Fitzsimons Army Medical Center

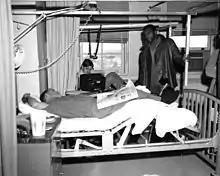
Professional football player Wendell Hayes visits patients during the Vietnam War.

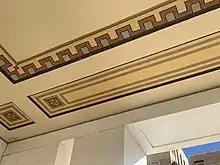
A photo of the decoration painted under the portico of the building.

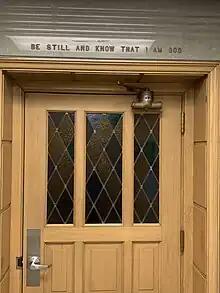
A photo of the door of the chapel in the Fitzsimons Building. Stained glass was installed in the door and also inside the chapel room. Scripture "Be still and know that I am God." Psalm 46:10, is found above the door.

The facility was being prepared for closure by the Army during the economic depression of the 1930s. In April 1933, Surgeon General R. U. Patterson sent a radiogram stating that Fitzsimons would be abandoned and all patients transferred. However, Denver's reputation for treating tuberculosis and the consequences of losing 1,000 jobs at Fitzsimons led to citizen lobbying for Denver to be the site of a new Army hospital. U.S. Senator Lawrence C. Phipps was also a promotor of Fitzsimons Army Hospital and his efforts led to Congress approving funding in November 1934 to keep the hospital open. The Army maintained the hospital in the budget for a few years before asking for work-relief funds to rebuild and modernize the facility in 1935. From 1935-1936 several improvement projects were carried out by the Works Progress Administration (WPA). President Franklin D. Roosevelt visited Fitzsimons on October 12, 1936, and vowed to maintain the hospital. In 1937, the land needed for construction of a new facility was officially turned over to the federal government, which paved the way for future development. In 1938, Congress approved $3.75 million in Public Works Administration funds for a new hospital and construction of a new main building, known as Building 500, began in January 1939 and was completed in 1941. At the time, it was the largest structure in Colorado and the largest single hospital structure ever built by the Army. The building completed with 290,000 sq ft, 1,800 rooms, ten stories, and 2,252 beds. The property was divided into two sections along a line extending through Monteview Street. Property north of the line was designated for commercial development. Property to the south was designated for medical and educational purposes, which is the current day School of Medicine and many hospitals. Building 500 got its name from its location exactly at the center of the south property and 500 yards from Montview Street. The building construction followed a Modernistic style, which was state-of-the-art for military hospitals at the time. The supervising architect for the Army Quartermaster Corps, L. M. Leisenring oversaw the design and construction of the building in a Modernistic Art Deco style. Building materials included several blended colors of face brick, Texas sandstone, Yule Marble for the main entrance, Colorado Travertine stone for the walls, and granite for the paving and curbs under the entrance. The grand portico above the main entrance was inscribed with three Latin phrases: "Vita Brevis Ars Vero Longa", meaning "Life is short, art is enduring", "Salus Virtus et Robur Artubus Scientia et Virtute et Bonis Artibus", meaning "Health, strength and vigor to the sinews (body) with the help of science, virtue and the arts", and "Non Sibi Sed Proximo" ,"Not for himself but for the next one to him". At the time the building was dedicated by Congressman Lewis on December 3, 1941, it had 290,000 sq ft and 608 beds.